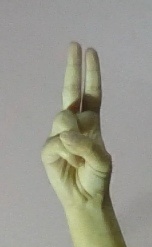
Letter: taa